Fuzhou

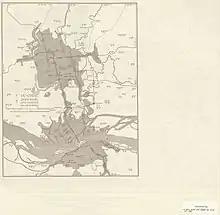
Map of Fuzhou (labeled as FU-CHOU (FOOCHOW))

With the outbreak of the Sino-Japanese War in 1937, hostilities commenced in Fujian Province. Xiamen (Amoy) fell to a Japanese landing force on May 13, 1938. The fall of Amoy instantly threatened the security of Fuzhou. On May 23, Japanese ships bombarded Mei-Hua, Huang-chi and Pei-Chiao while Japanese planes continued to harass Chinese forces. Between May 31 and June 1, Chinese gunboats "Fu-Ning", "Chen-Ning" and "Suming" defending the blockade line in the estuary of the Min River were successively bombed and sunk. Meanwhile, the Chinese ship "Chu-Tai" berthed at Nan-Tai was damaged. The Chinese Navy's Harbor Command School, barracks, shipyard, hospital and marine barracks at Ma-Wei were successively bombed. Fuzhou is recorded as having fallen to Japanese forces in 1938.